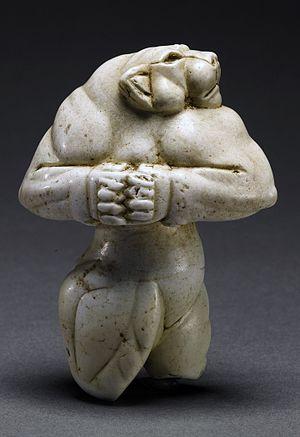
La Lionne de Guennol est une petite figurine sculptée de 8,3 centimètres de haut en pierre de magnésite représentant un personnage anthropomorphe mi-femme mi-lionne datant de la fin du IVᵉ millénaire ou début du IIIᵉ millénaire av. J.-C.